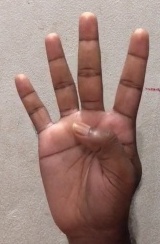
ASL sign: 4